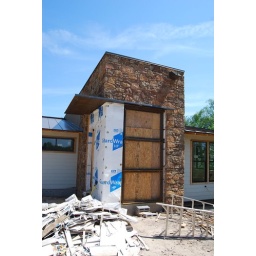
pictures of scott's house under construction. drywall is up. still some interior rock work to be done.